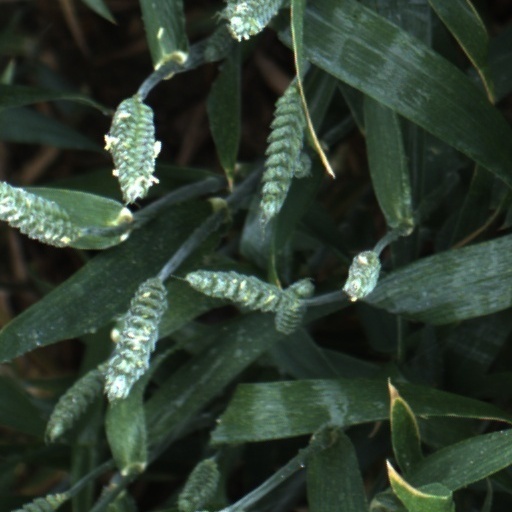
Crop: wheat